Henry Lee (economist)

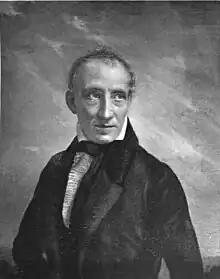

Henry Lee (February 4, 1782February 6, 1867) was a merchant, political economist and politician from Massachusetts whose writings were popular in England. He was the Nullifier Party's nominee for vice president of the United States in 1832, coming in third place out of four major candidates.